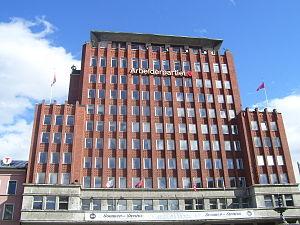
Siège de parti travailliste de Norvège.
Le Parti travailliste norvégien est un parti politique norvégien, de type social-démocrate. Il est dirigé par Jonas Gahr Støre.